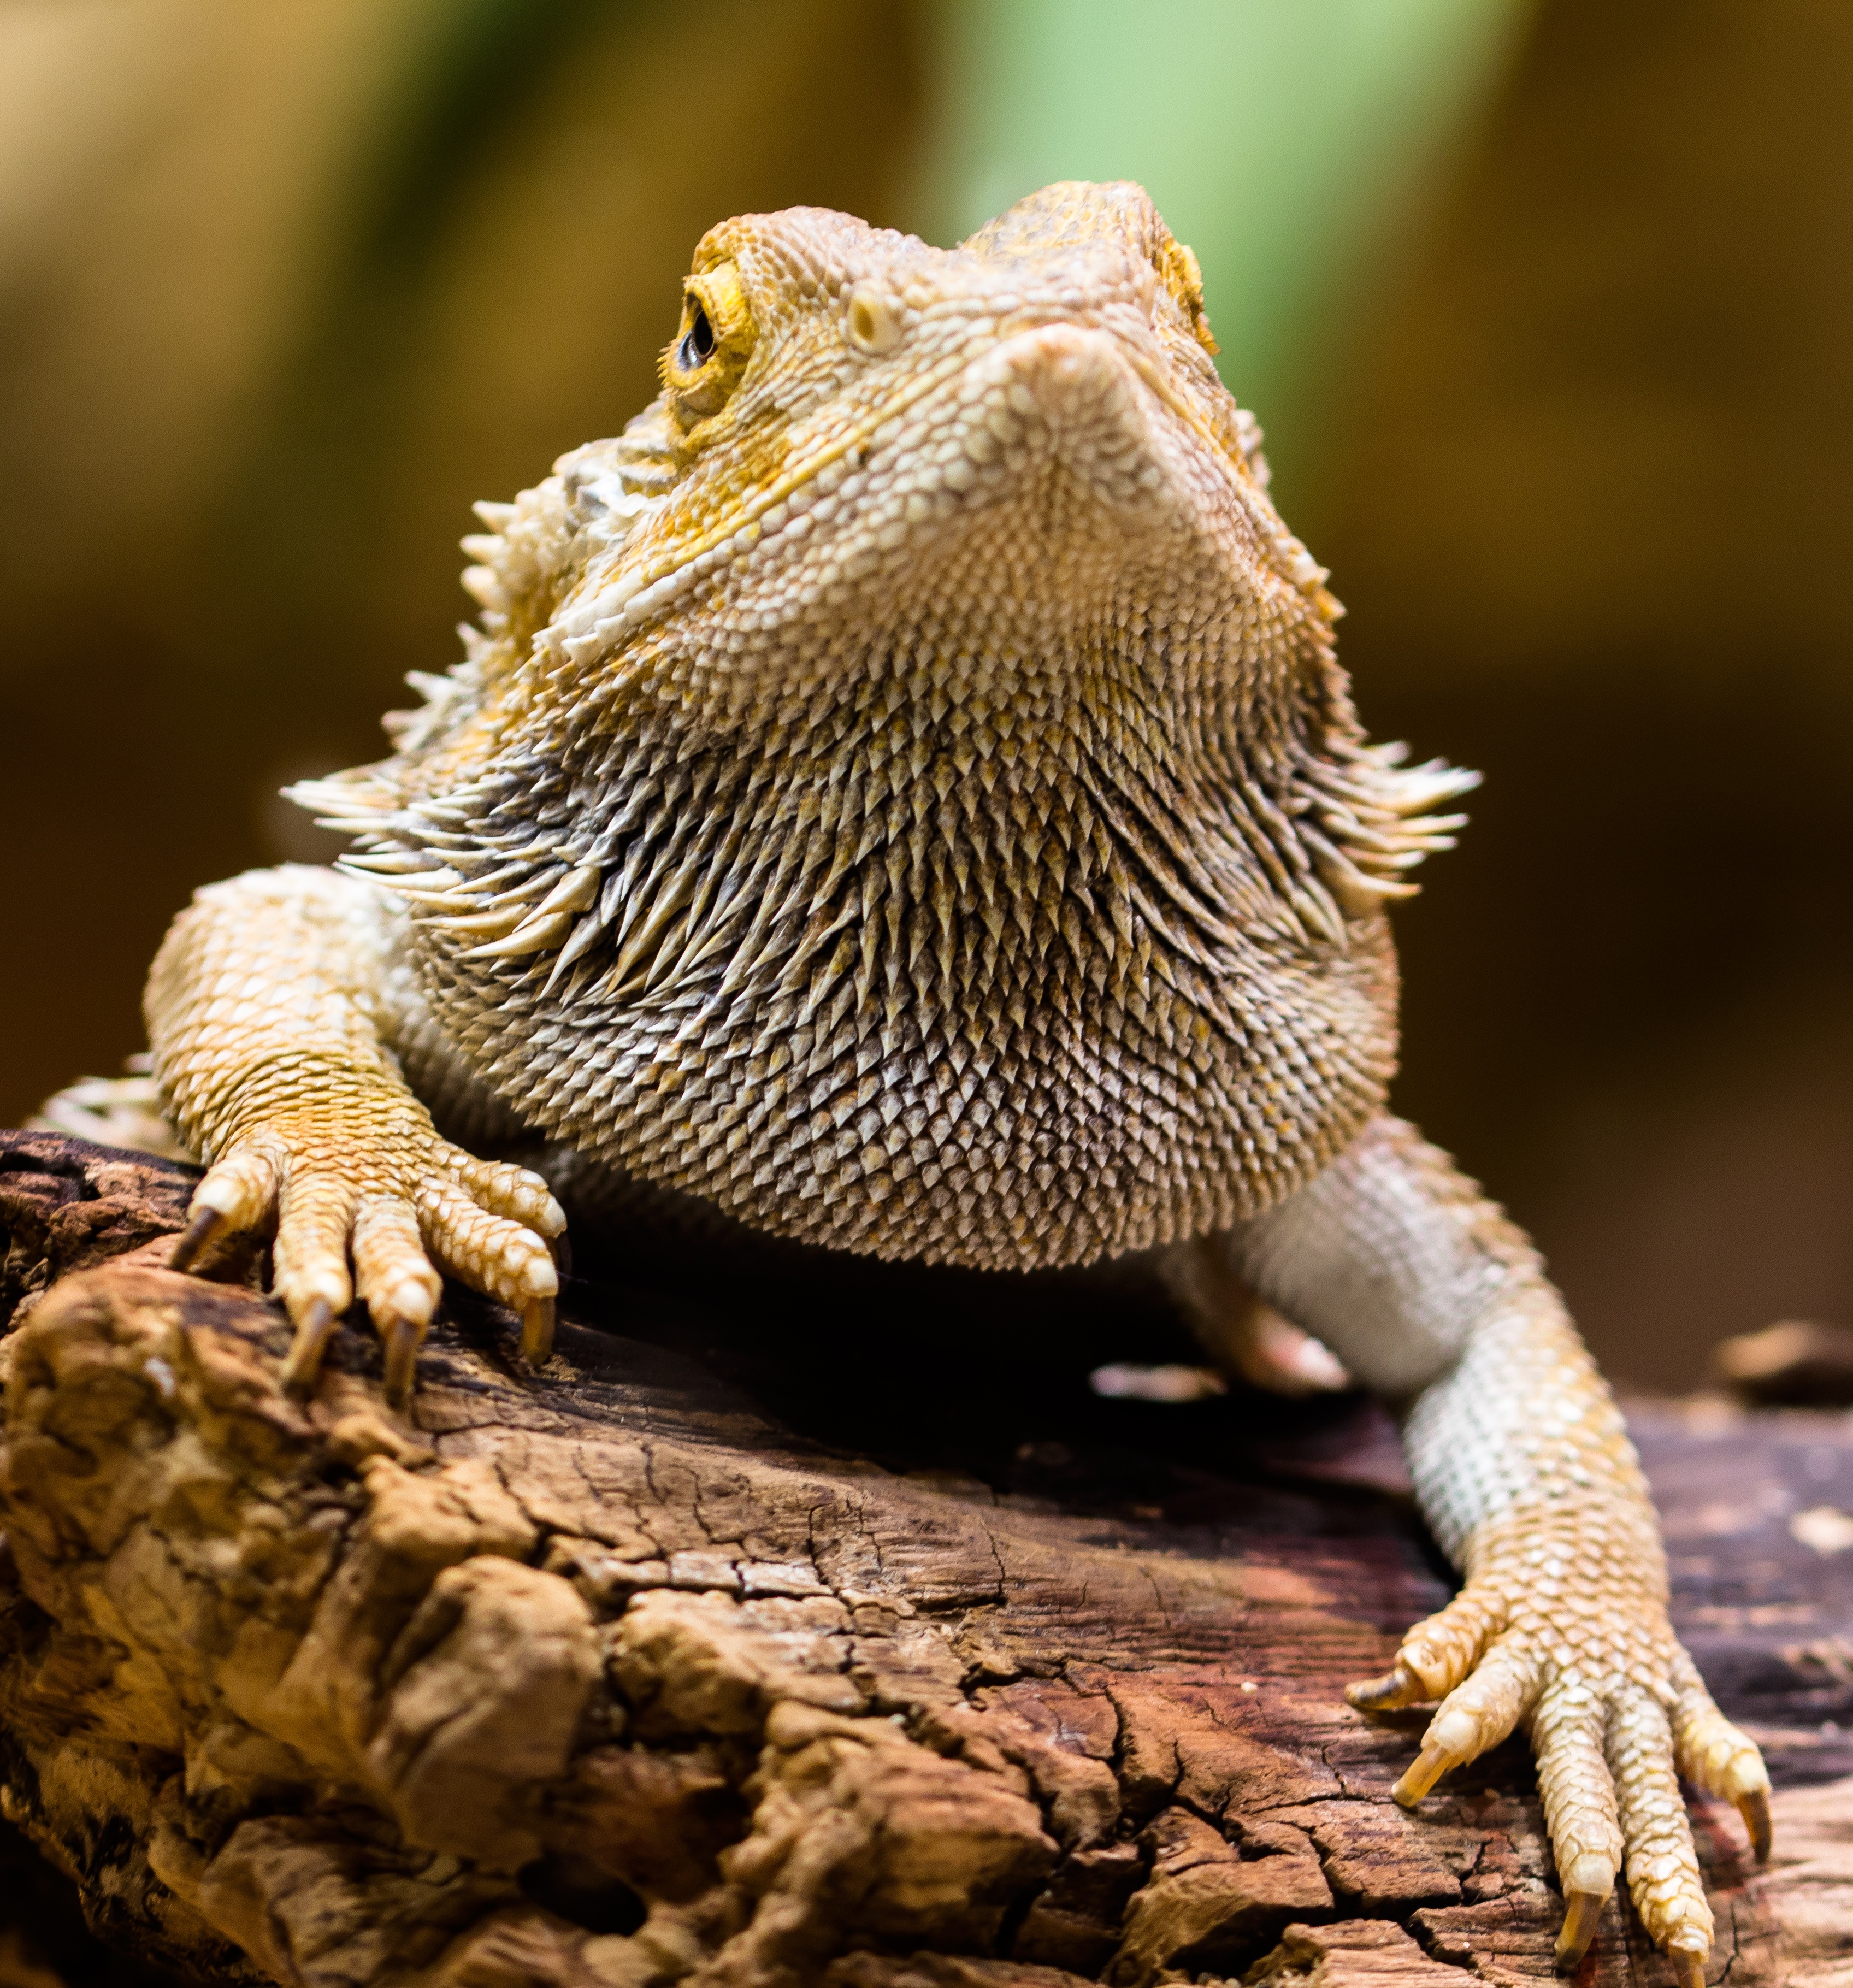
watch, stone, dry, wildlife, macro, reptile, amphibian, scale, close, iguana, fauna, lizard, bearded dragon, close up, lurking, vertebrate, dragon, hunt, lizards, macro photography, talon, agame, agamidae, agama, scaled reptile